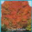
Label: maple_tree